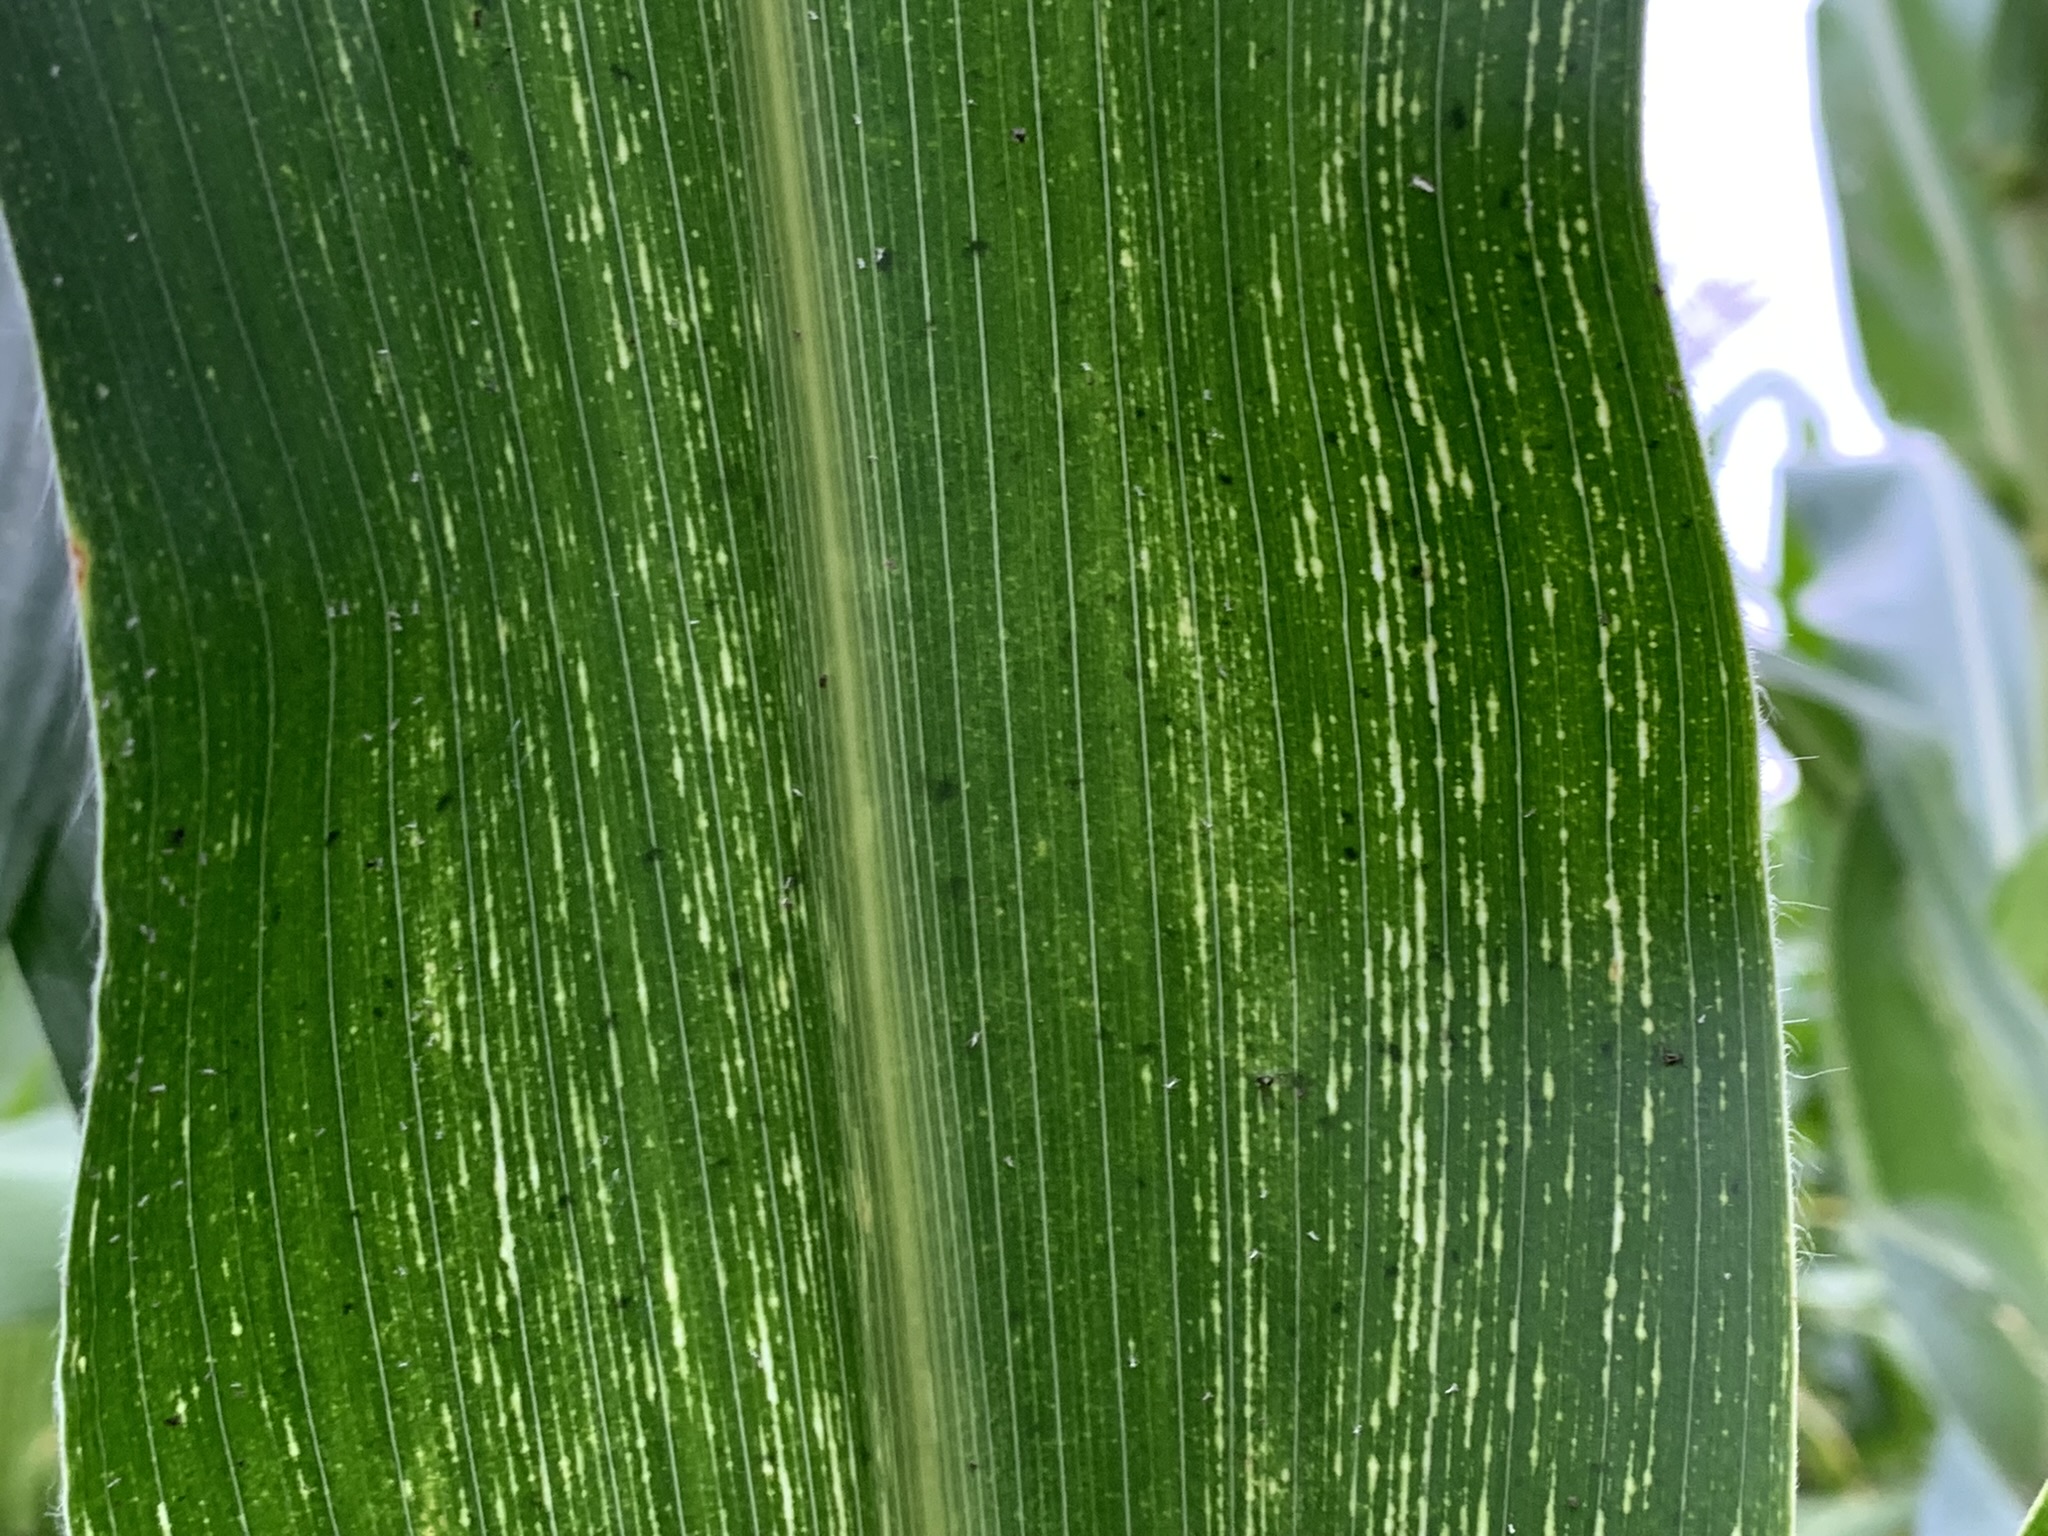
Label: MSV